Georges Vicaire

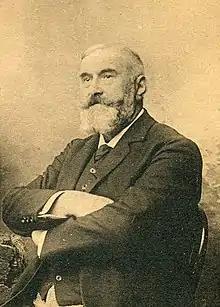
Georges Vicaire

Georges Vicaire (8 December 1853 – 4 November 1921) was a French bibliophile and bibliographer. The son of (1802-1865), General Director of forests, and Marthe Vicaire Blais, Georges Vicaire was the father of Jean Vicaire and (1893–1976), an orientalist painter.